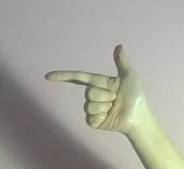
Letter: yaa